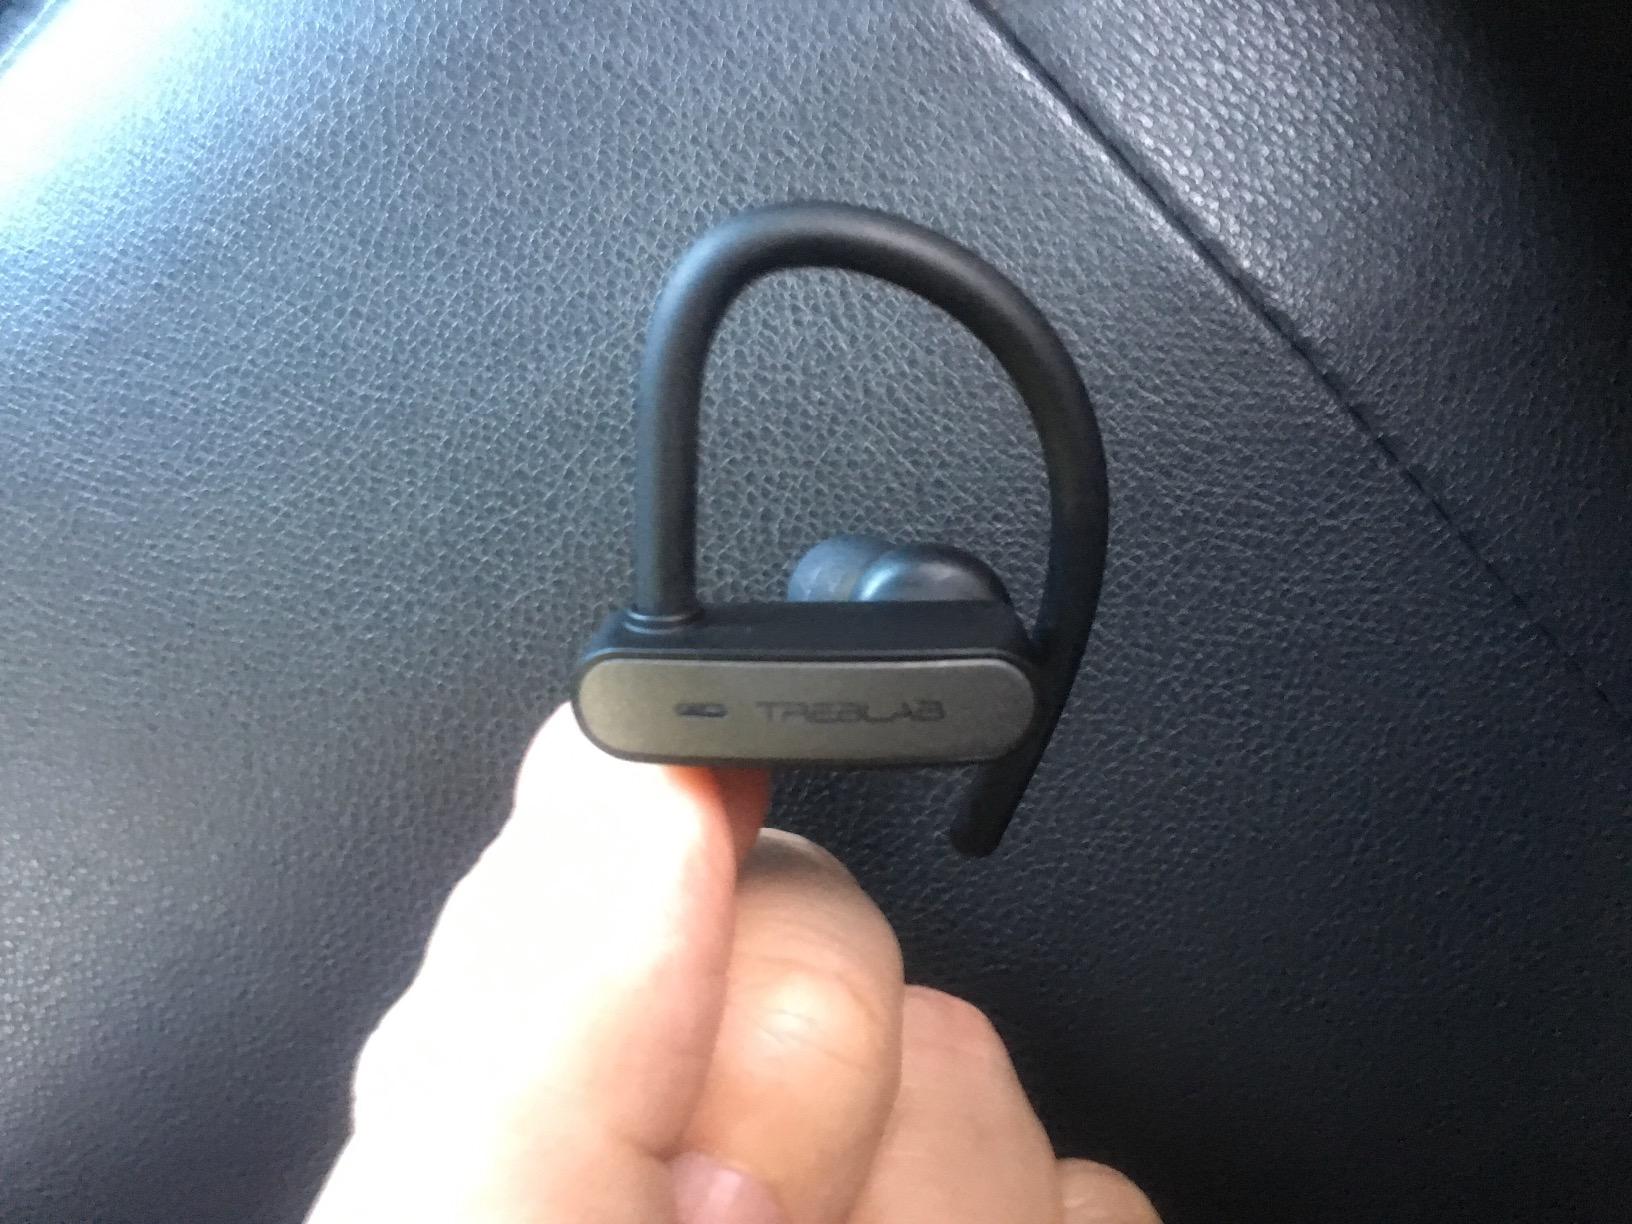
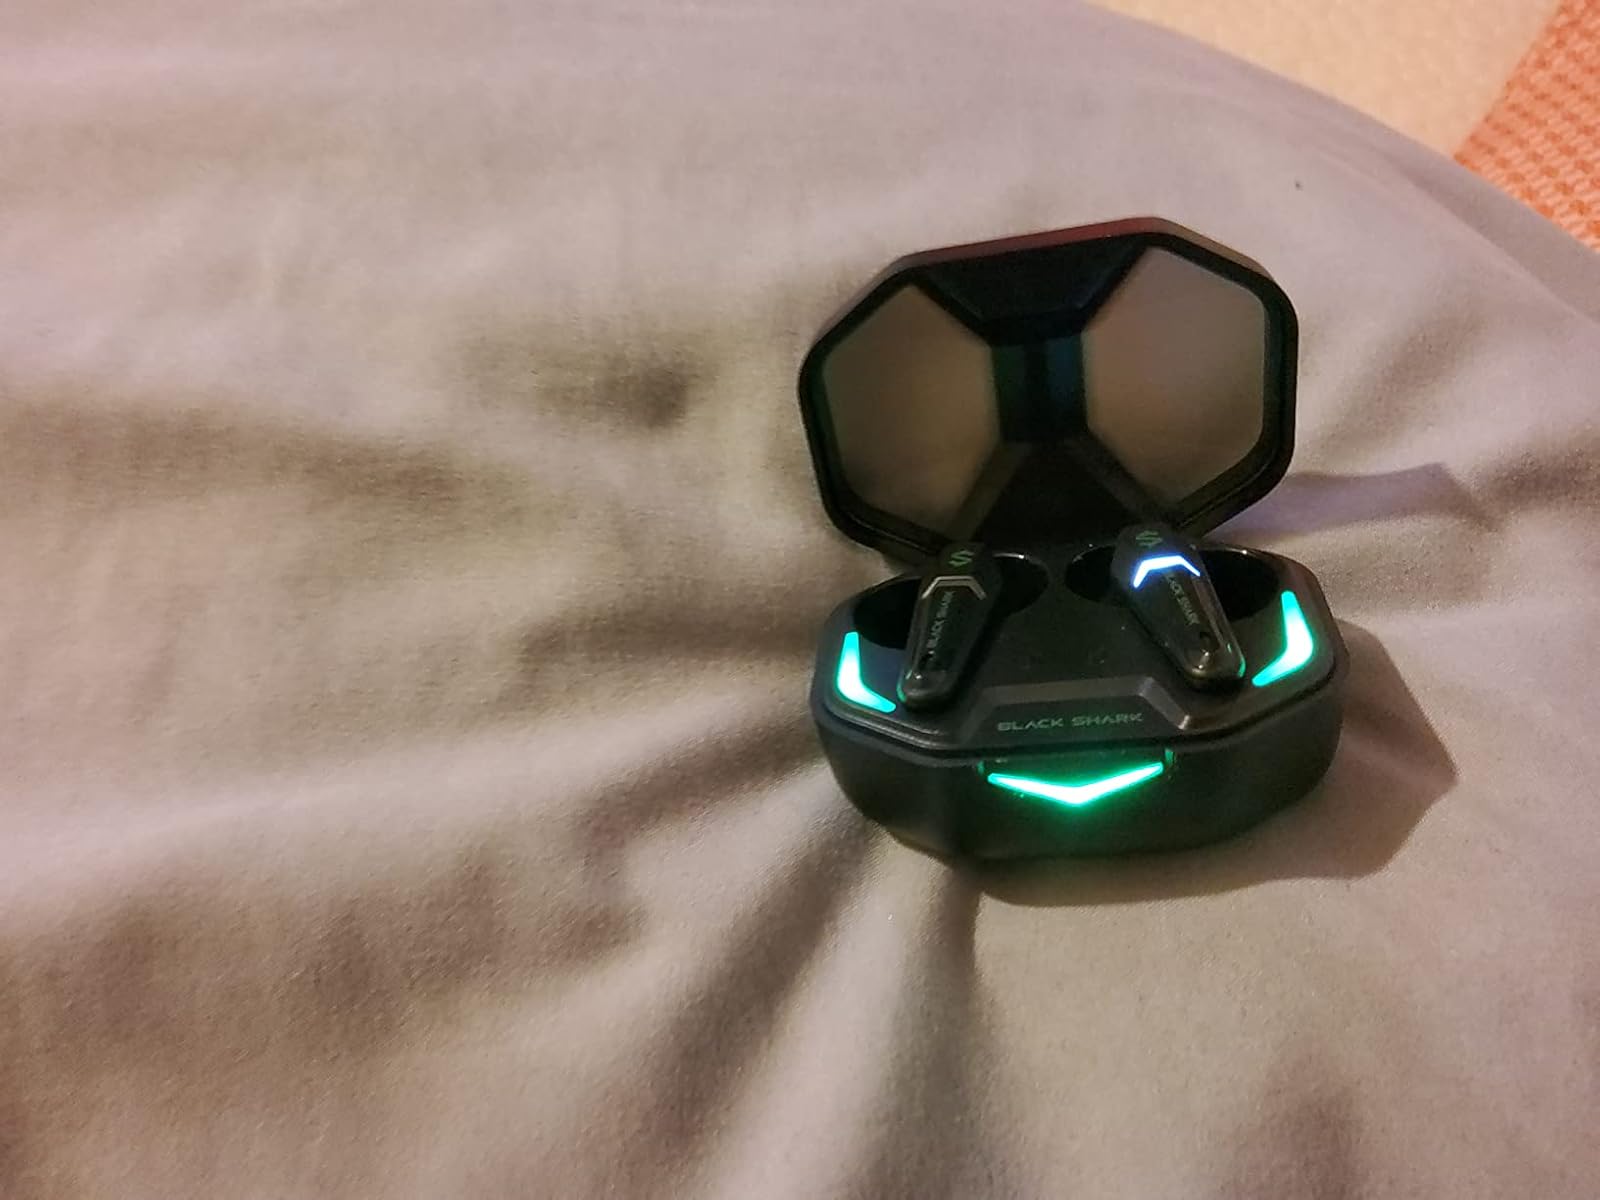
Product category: earbuds
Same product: no